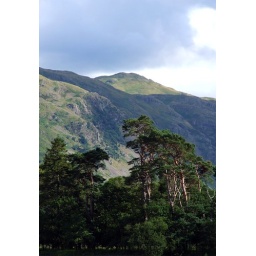
Looking south from Glenridding over Ullswater towards pine trees and the mountains beyond. Aug 2008